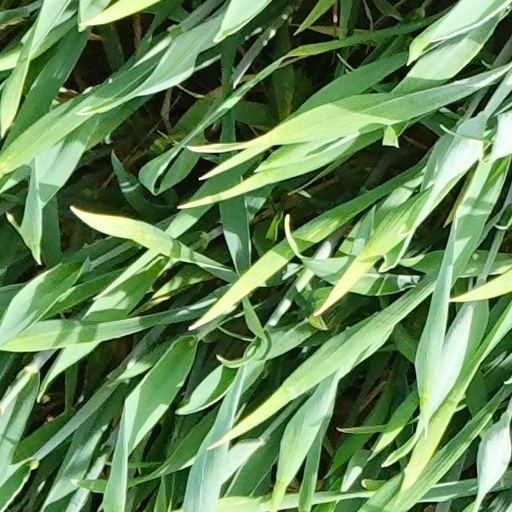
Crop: wheat